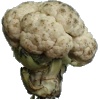
Label: cauliflower